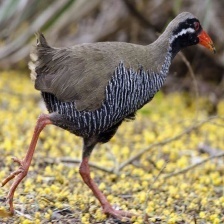
Species: OKINAWA RAIL
Scientific name: GALLIRALLUS OKINAWAE
ImageNet parent category: european_gallinule